Stefano Gabbana

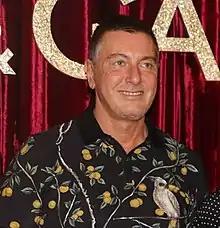
Gabbana in 2016

Stefano Gabbana (born 14 November 1962) is an Italian fashion designer and entrepreneur and the co-founder of the luxury fashion house Dolce & Gabbana.